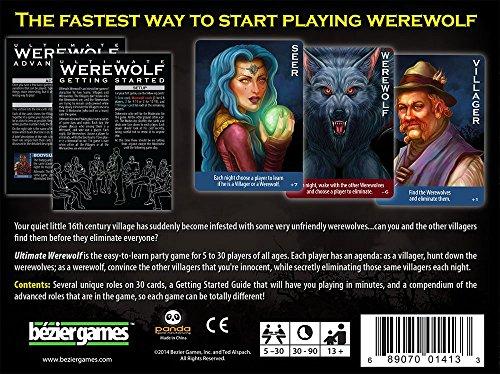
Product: Ultimate Werewolf
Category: Toys & Games | Games & Accessories | Board Games
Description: The best-selling werewolf party game of all time.
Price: $14.95
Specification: ProductDimensions:0.9x6.9x5.1inches|ItemWeight:5.6ounces|ShippingWeight:5.6ounces(Viewshippingratesandpolicies)|DomesticShipping:ItemcanbeshippedwithinU.S.|InternationalShipping:ThisitemcanbeshippedtoselectcountriesoutsideoftheU.S.LearnMore|ASIN:B00MHX7JPW|Itemmodelnumber:UWSEBEZ|Manufacturerrecommendedage:13-15years